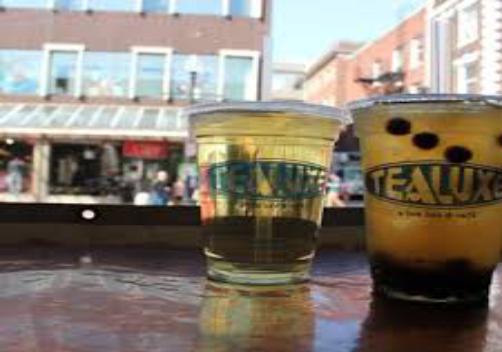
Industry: Food